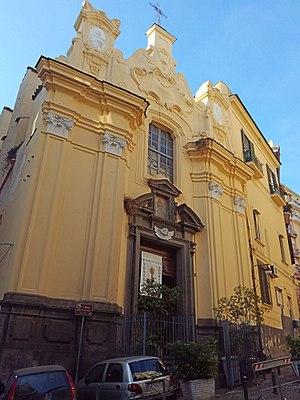
L’église Santa Maria della Concordia ou plus exactement Santa Maria del Carmine alla Concordia est une église du centre historique de Naples donnant sur le bord de la piazzetta qui porte son nom. Elle est dédiée à Notre-Dame du Mont-Carmel et dépend de l'archidiocèse de Naples.